Martha Hughes Cannon

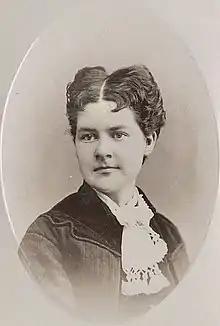
Martha Maria Hughes Cannon in the year 1880.

At age fourteen, Hughes taught school for a year, but quit when she had trouble controlling her larger male students. Brigham Young asked Hughes to learn typesetting and she worked as an apprentice for Hyrum Perry. Hughes first worked as a typesetter for the "Deseret News". Later she worked as a typesetter for the "Women's Exponent", a women's newspaper in Salt Lake City published by Emmeline B. Wells and affiliated with the Relief Society. While working at the "Women's Exponent", Hughes met Wells and Eliza R. Snow. These two women were her mentors and encouraged Hughes in her aspiration to become a doctor.